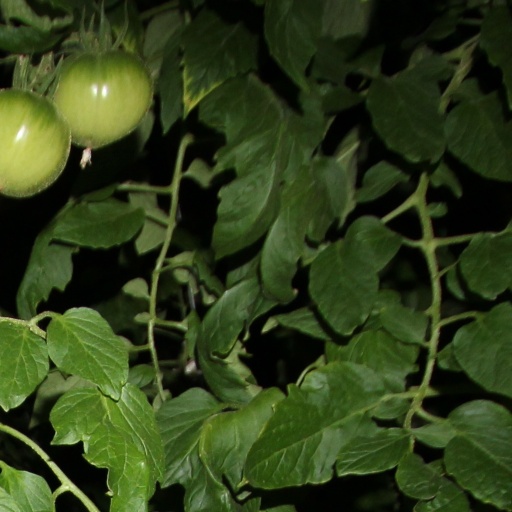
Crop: tomato